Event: Nepal Earthquake
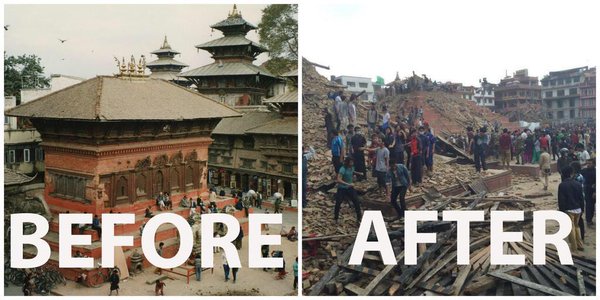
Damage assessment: damage